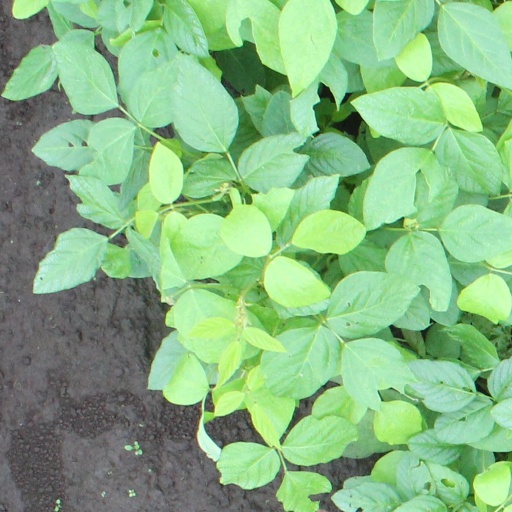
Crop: soybean